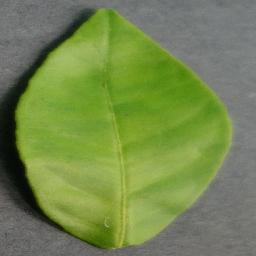
Label: Orange___Haunglongbing_(Citrus_greening)